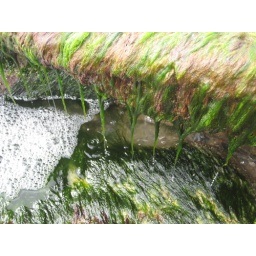
The rocks at Kure Beach are covered in green fuzz.